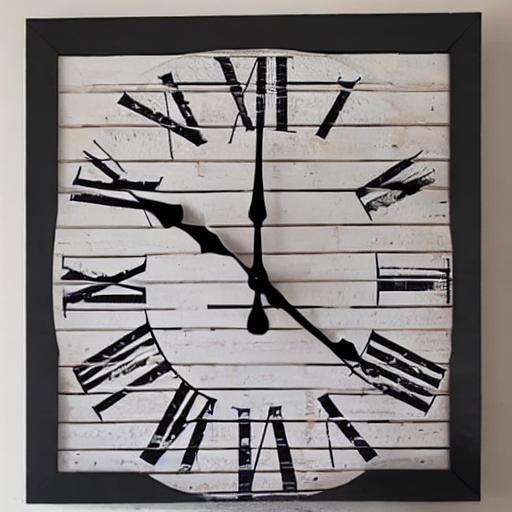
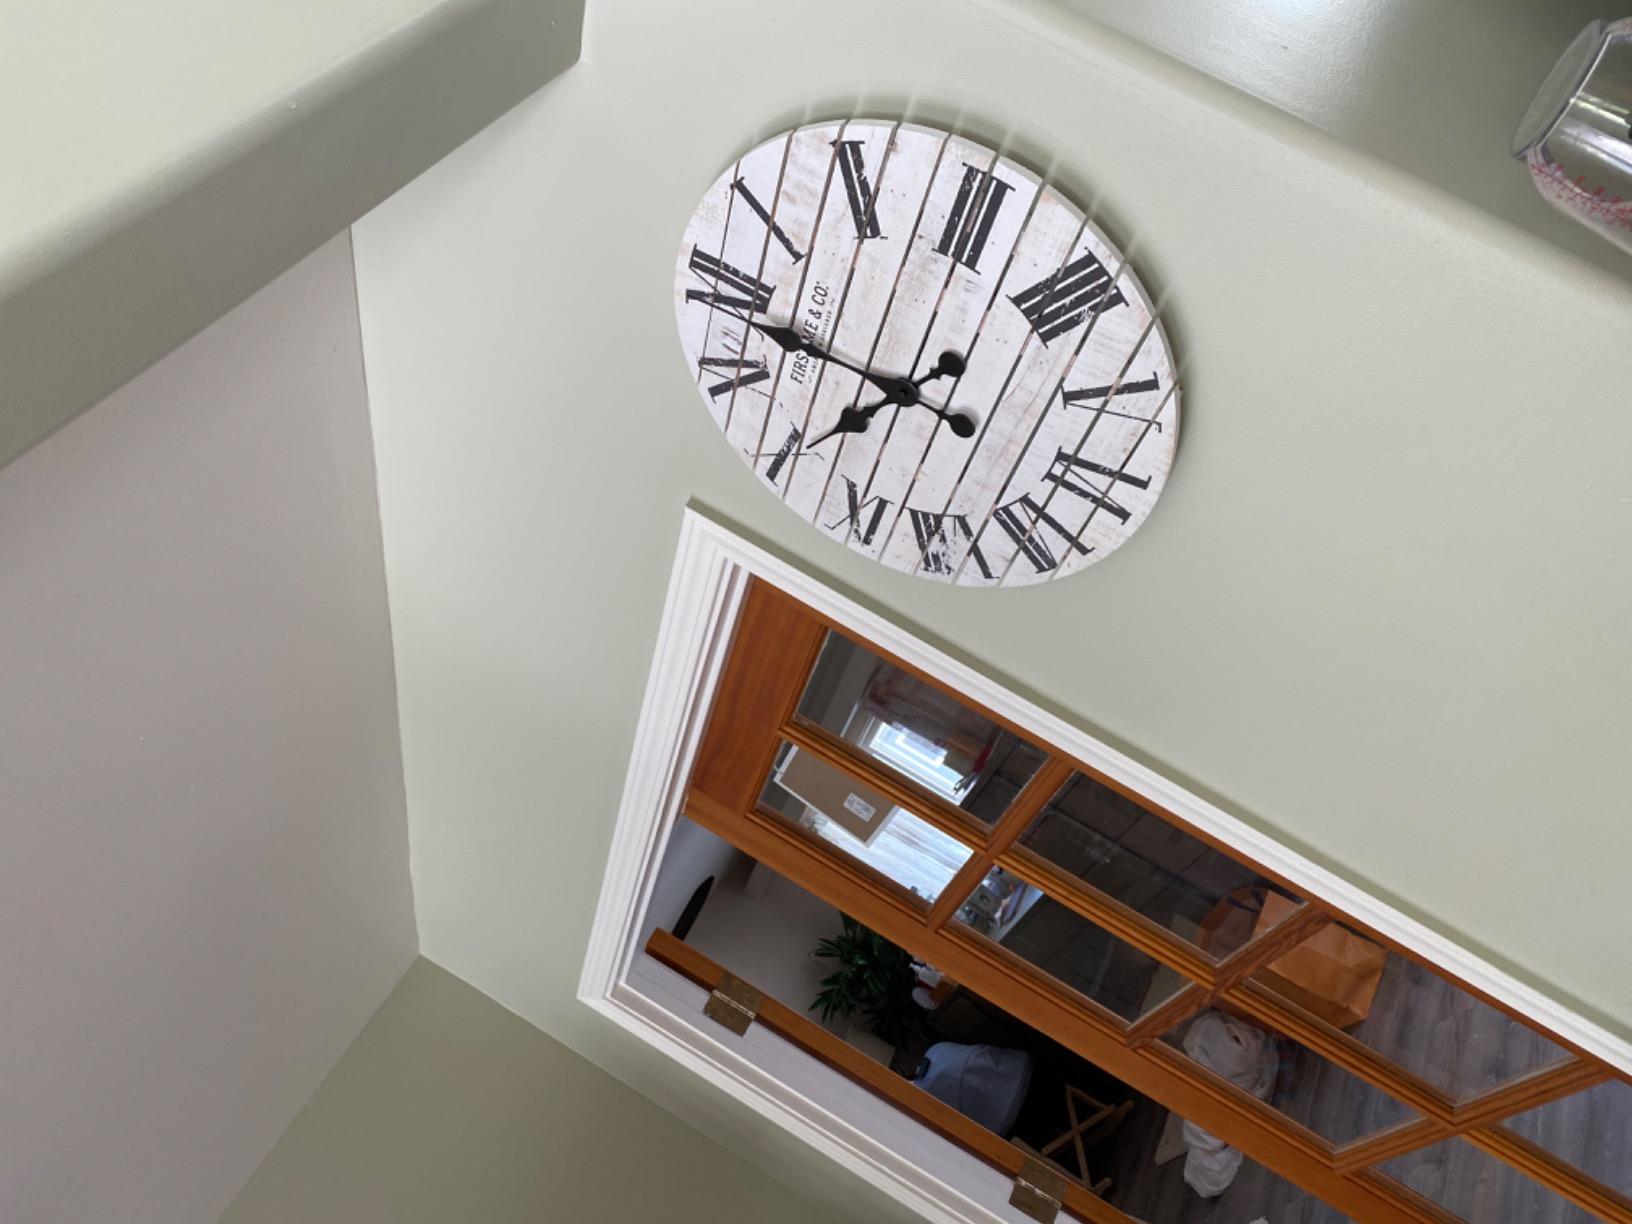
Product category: clock
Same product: no